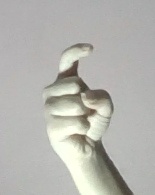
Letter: ra